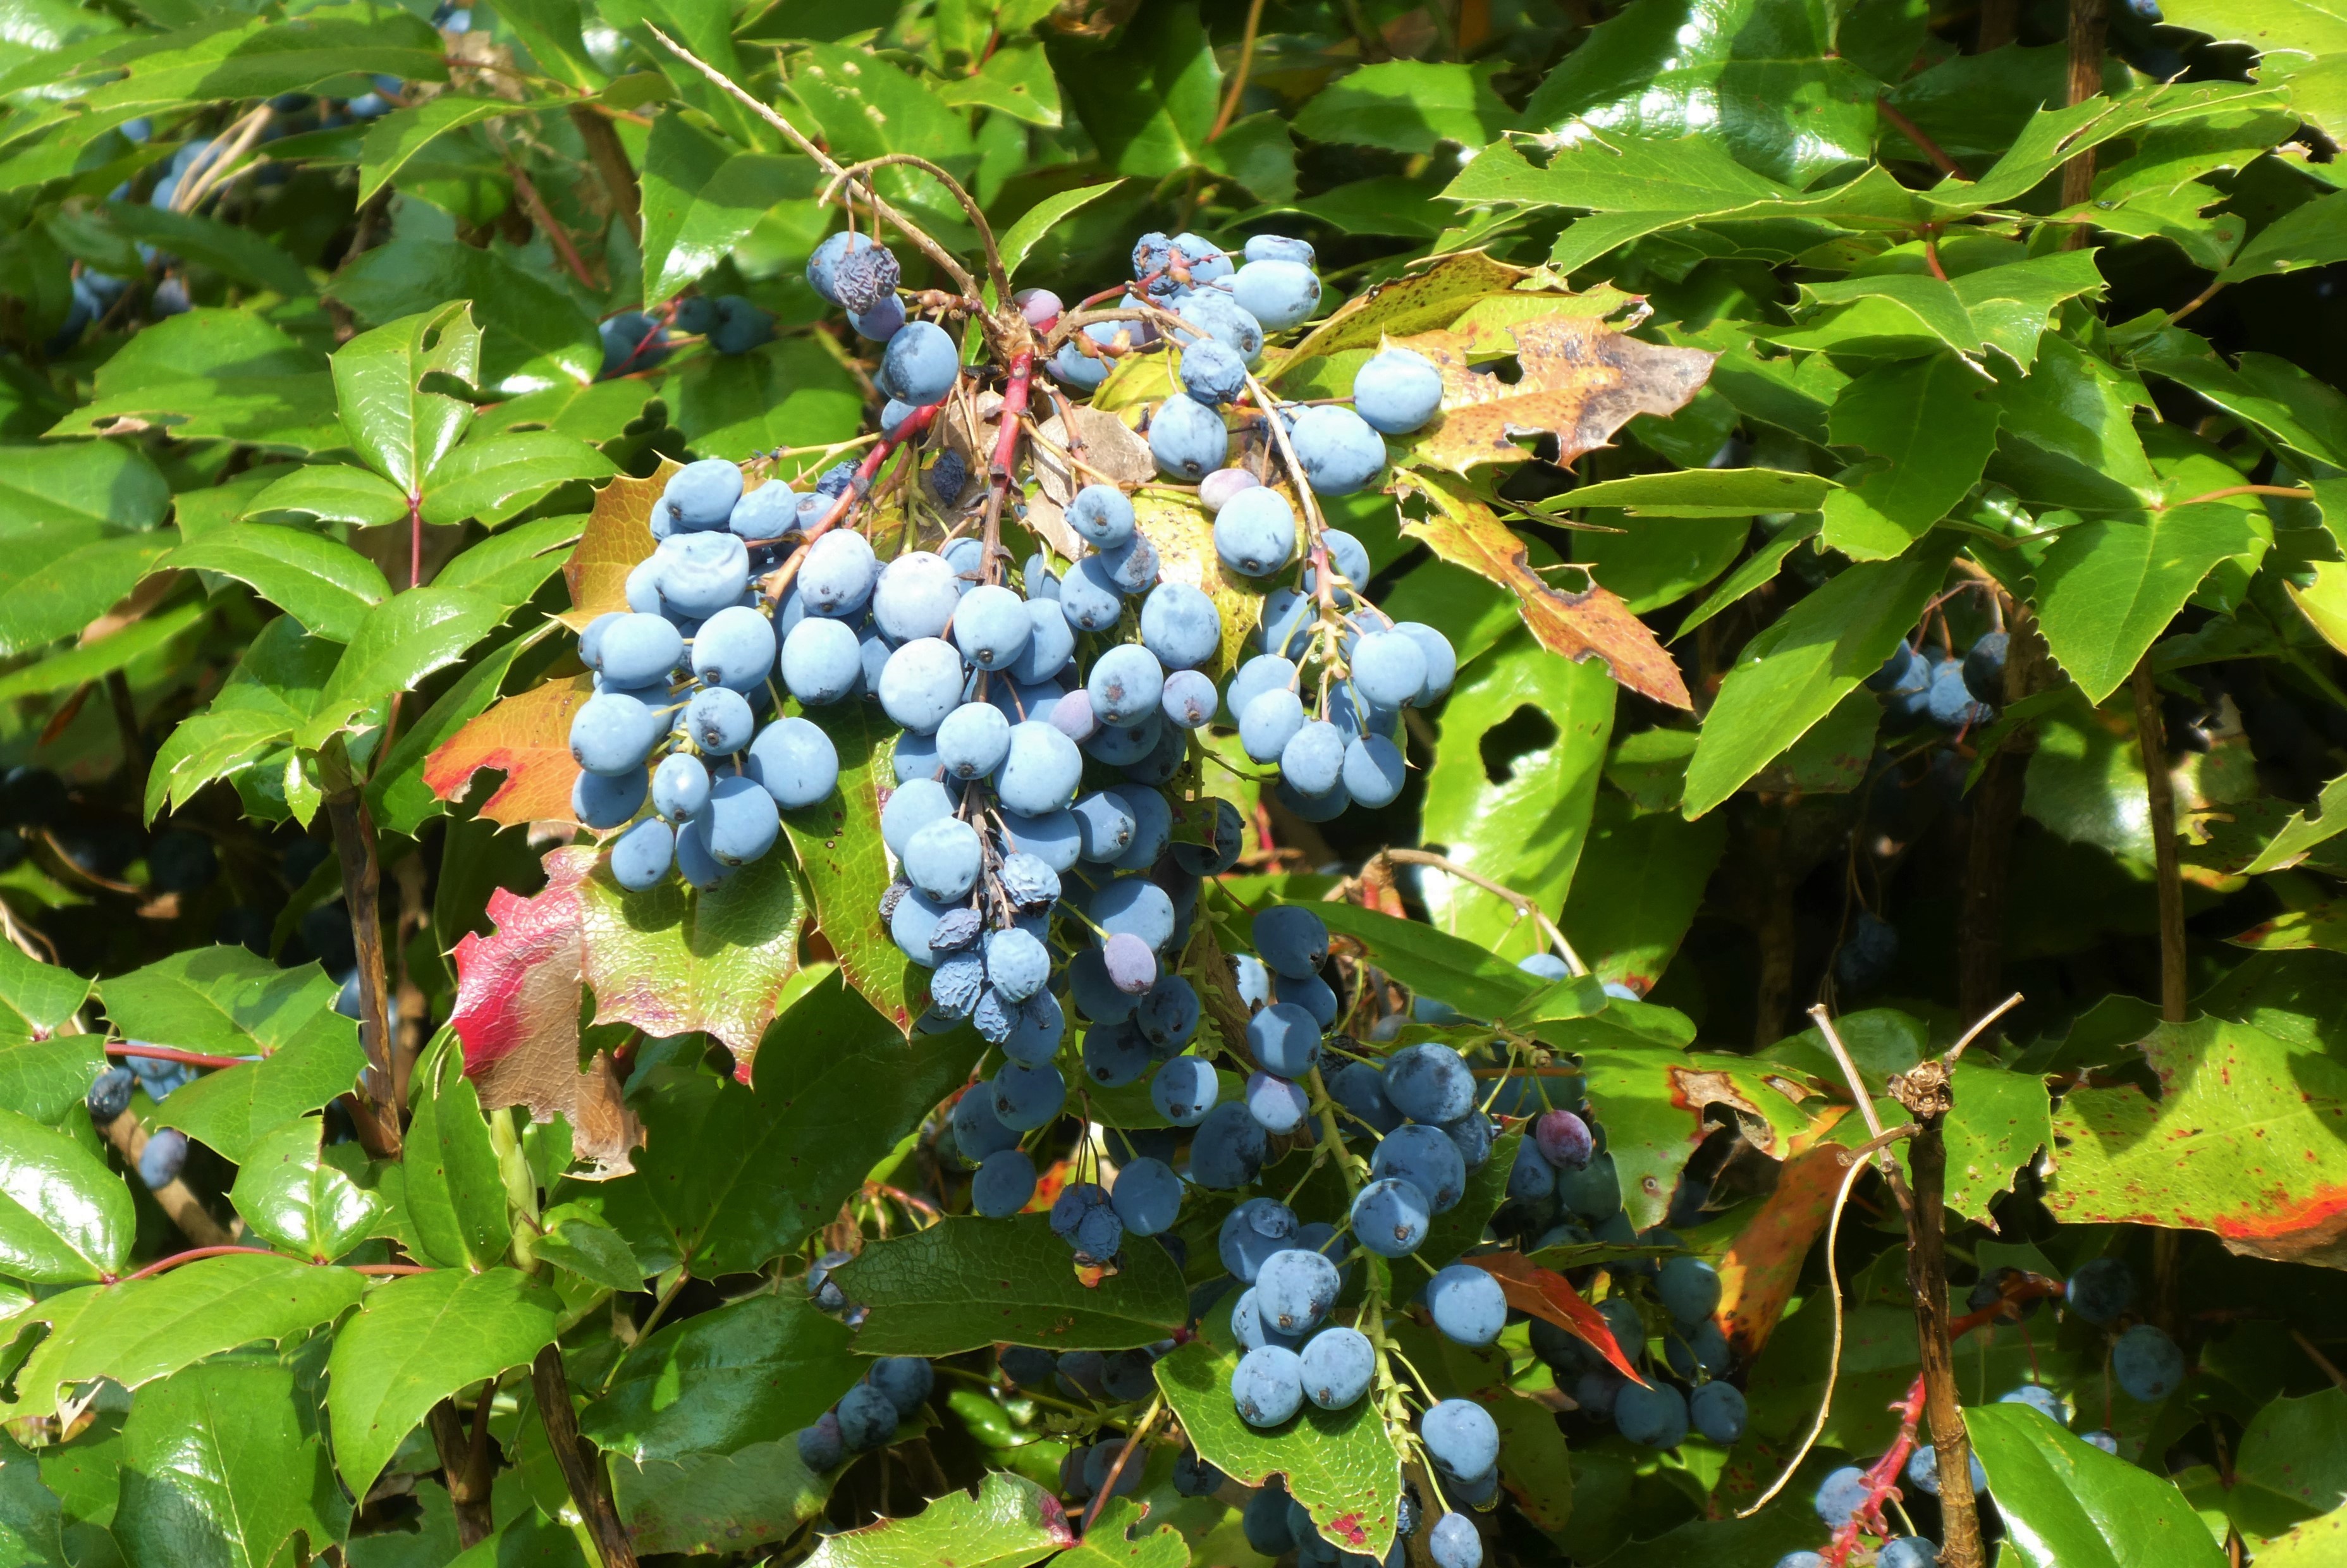
animals, food, plant, fruit, leaf, branch, seedless fruit, tree, woody plant, berry, vine, grape leaves, produce, fruit tree, flowering plant, grapevine family, natural foods, agriculture, electric blue, plantation, twig, bilberry, oregon grape, vitis, superfood, vineyard, currant, groundcover, mahonia, prunus, arctostaphylos